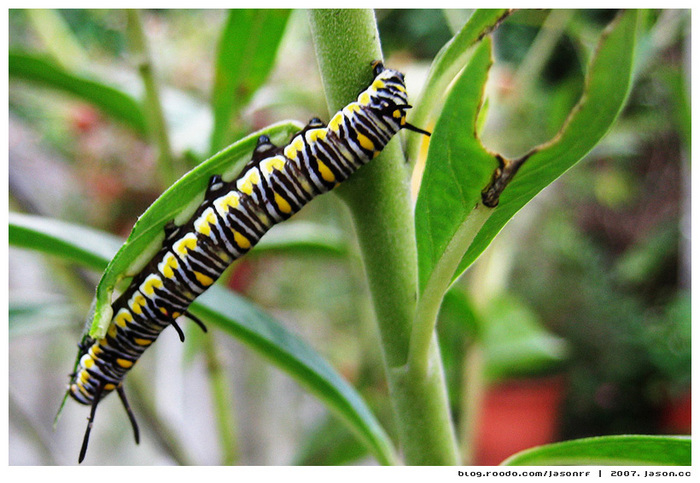
Label: not_food